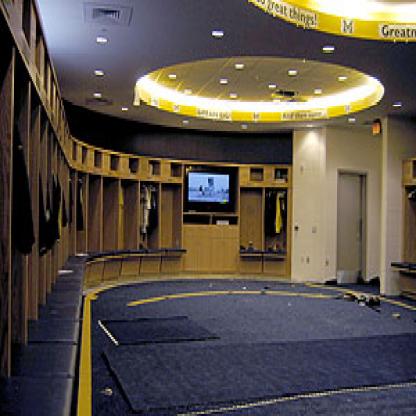
Scene: Indoor